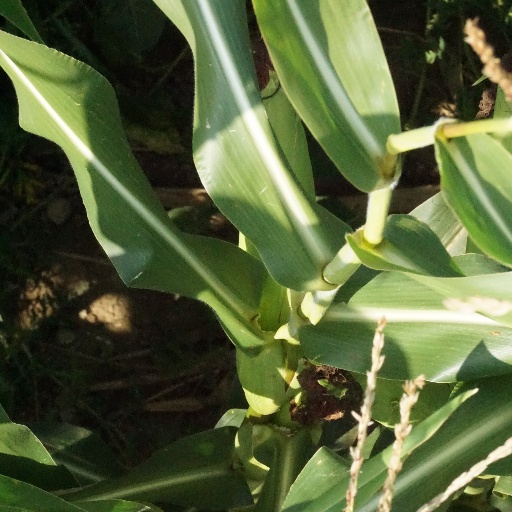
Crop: maize; corn